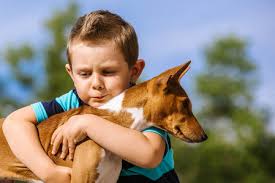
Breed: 243-n000103-basenji